Military history of Mexico

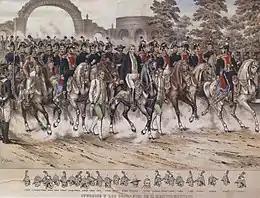
The Army of the Three Guarantees enters Mexico City. The Army was formed out of the Spanish troops led by Agustín de Iturbide and the Mexican insurgent troops of Vicente Guerrero, fought for independence against Spain.

Events in the late 18th and early 19th centuries may be best summed as to have caused the fight against the Spanish. The "Criollos", or American-born rather than Spaniards born in Spain ("Peninsulares") had since the eighteen-century Bourbon reforms been passed over for high posts in the civil and ecclesiastical structures; mixed-race castas and indigenous peoples were legally lower in standing with unequal access to justice and usually lived in dire poverty. Spain's debility at the start of the Napoleonic Wars, and an inability to control itself during its French occupation allowed several creole rebels to take advantage of the situation. Thus, leaders such as Simón Bolívar, José de San Martín and Antonio José de Sucre started revolutions throughout Latin America to attain independence.